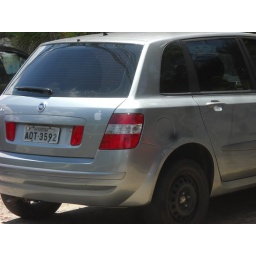
One might be in illegal, informal housing and yet nevertheless have a rather nice car and computer